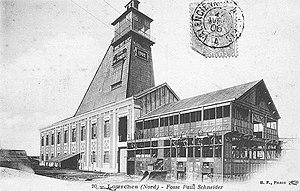
La fosse Schneider ou n° 5, anciennement Sainte-Barbe, de la Compagnie des mines de Douchy était un charbonnage constitué d'un seul puits situé à Lourches, Nord, Nord-Pas-de-Calais, France.
La fosse Schneider ou Paul Schneider ou nᵒ 5 de la Compagnie des mines de Douchy est un ancien charbonnage du Bassin minier du Nord-Pas-de-Calais, situé à Lourches. Elle ouvre tout d'abord en 1937 sous le nom de fosse Sainte-Barbe, mais elle est abandonnée à l'extraction avant 1886. Un terril est édifié au nord-est du carreau de fosse, et des cités à l'ouest. C'est alors qu'en 1900, le carreau de fosse est repris, et un puits Paul Schneider est entrepris à 110 mètres au sud du puits Sainte-Barbe. La nouvelle fosse est productive en 1907, elle concentre très vite la production des fosses du secteur. Bombardée pendant la Première Guerre mondiale, elle est reconstruite après-guerre. Elle concentre l'exploitation de la fosse La Naville en 1936 et celle de la fosse de Rœulx de la Compagnie des mines d'Anzin en 1939.